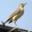
Label: bird